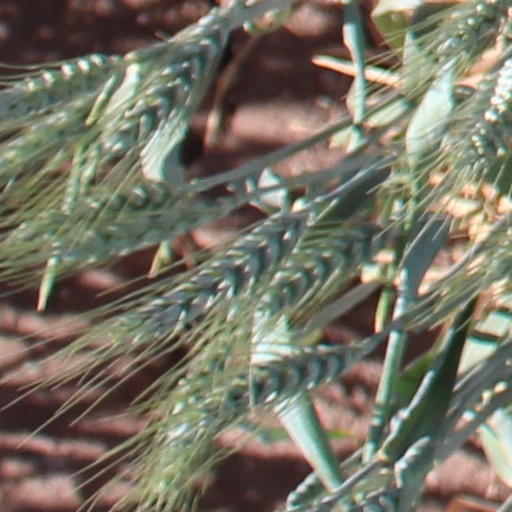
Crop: wheat